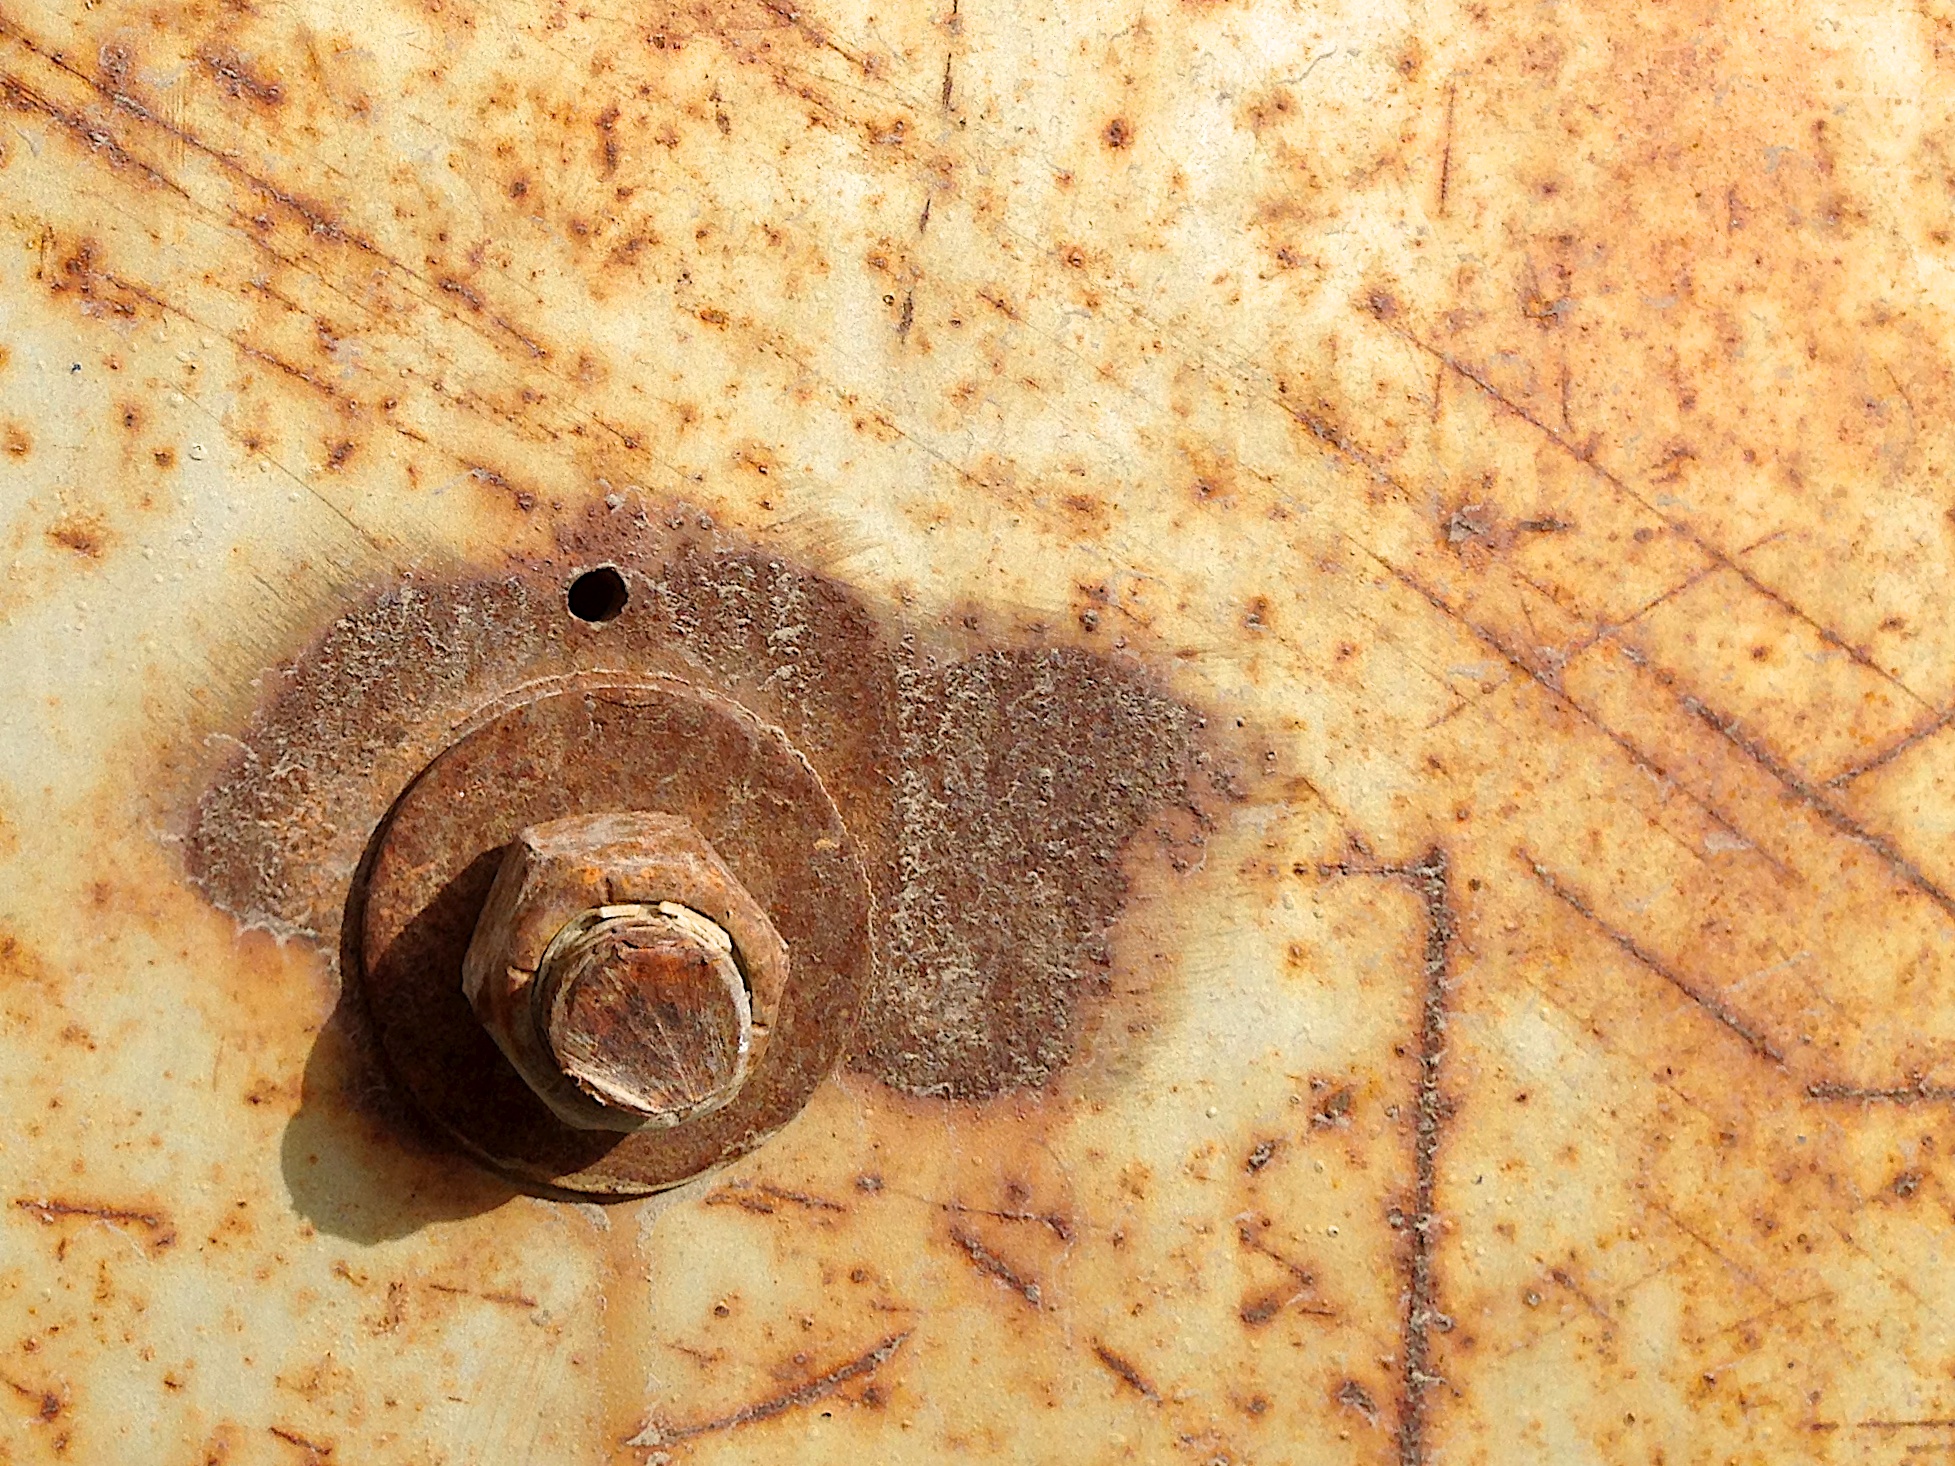
wildlife, rust, fauna, close up, bolt, organ, 2015365, macro photography